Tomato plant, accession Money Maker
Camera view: vertical (180 deg); turntable rotation: 60 degrees
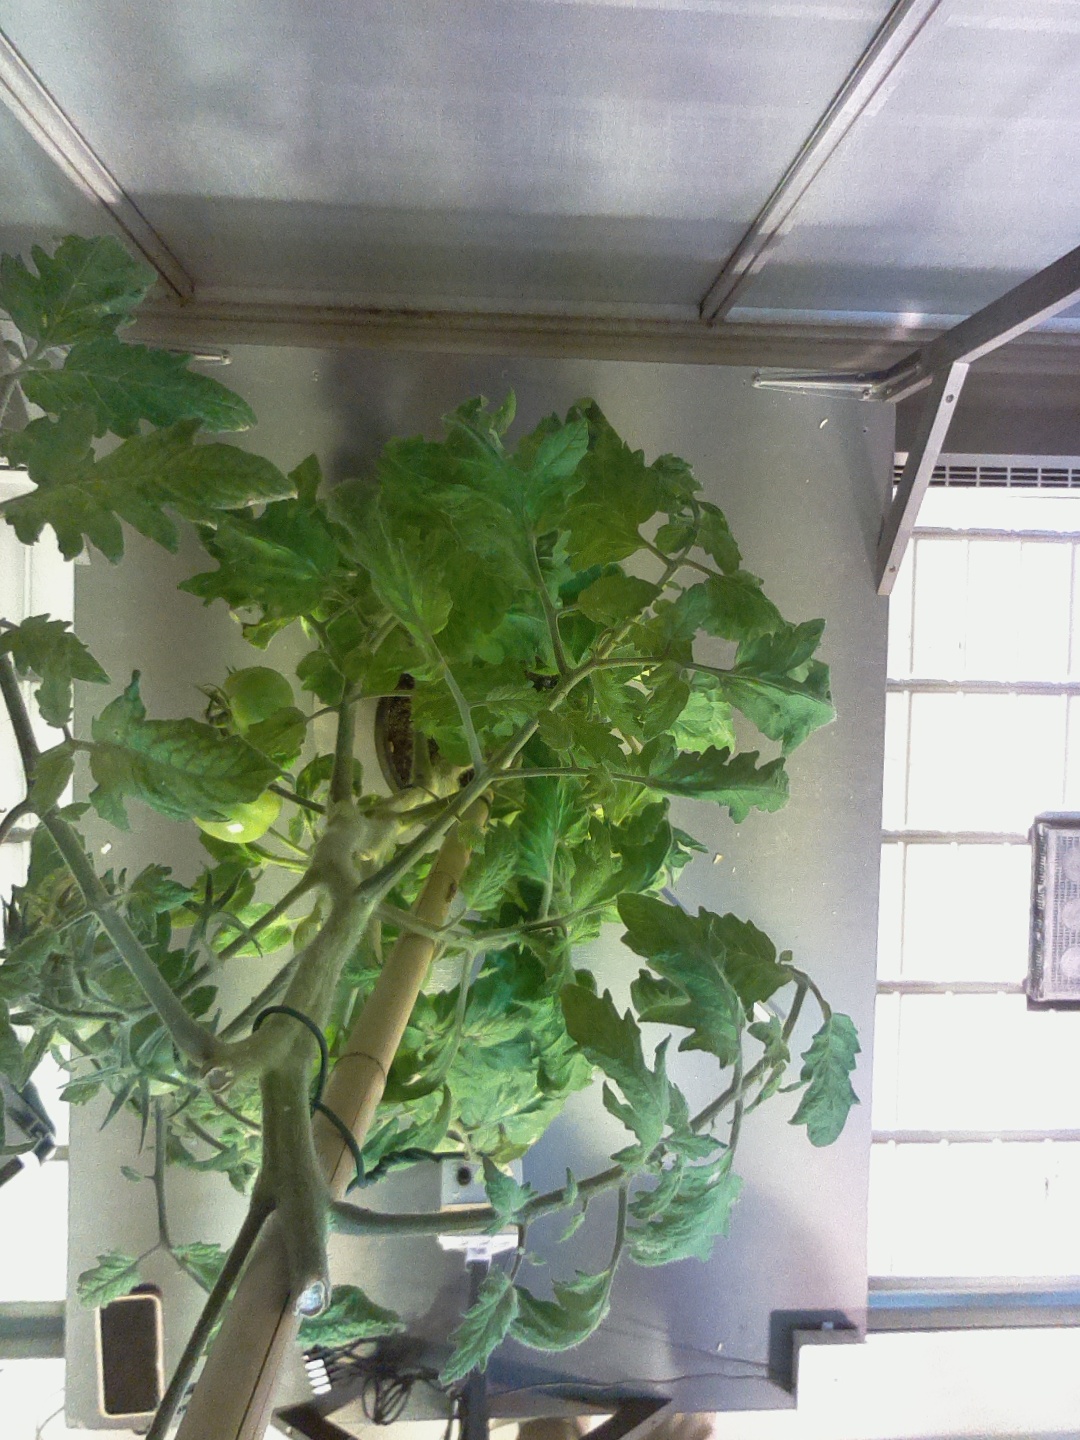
BBCH growth stage 78: 80% -90% of final fruit size